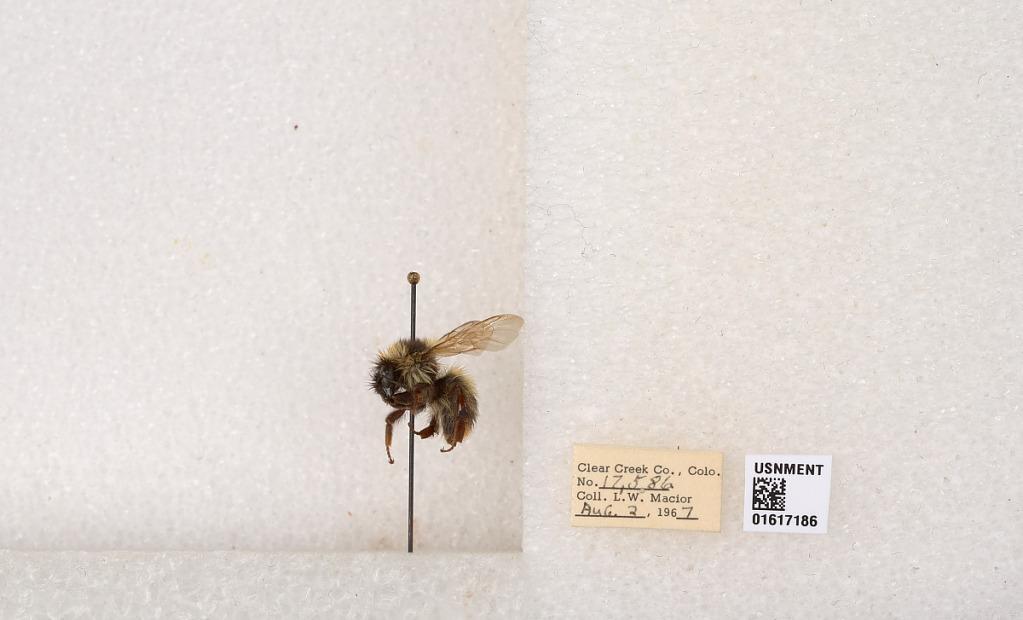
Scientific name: Bombus kirbyellus
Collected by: L. Macior
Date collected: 1967-8-2
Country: United States
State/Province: Colorado
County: Clear Creek
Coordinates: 39.6891, -105.644